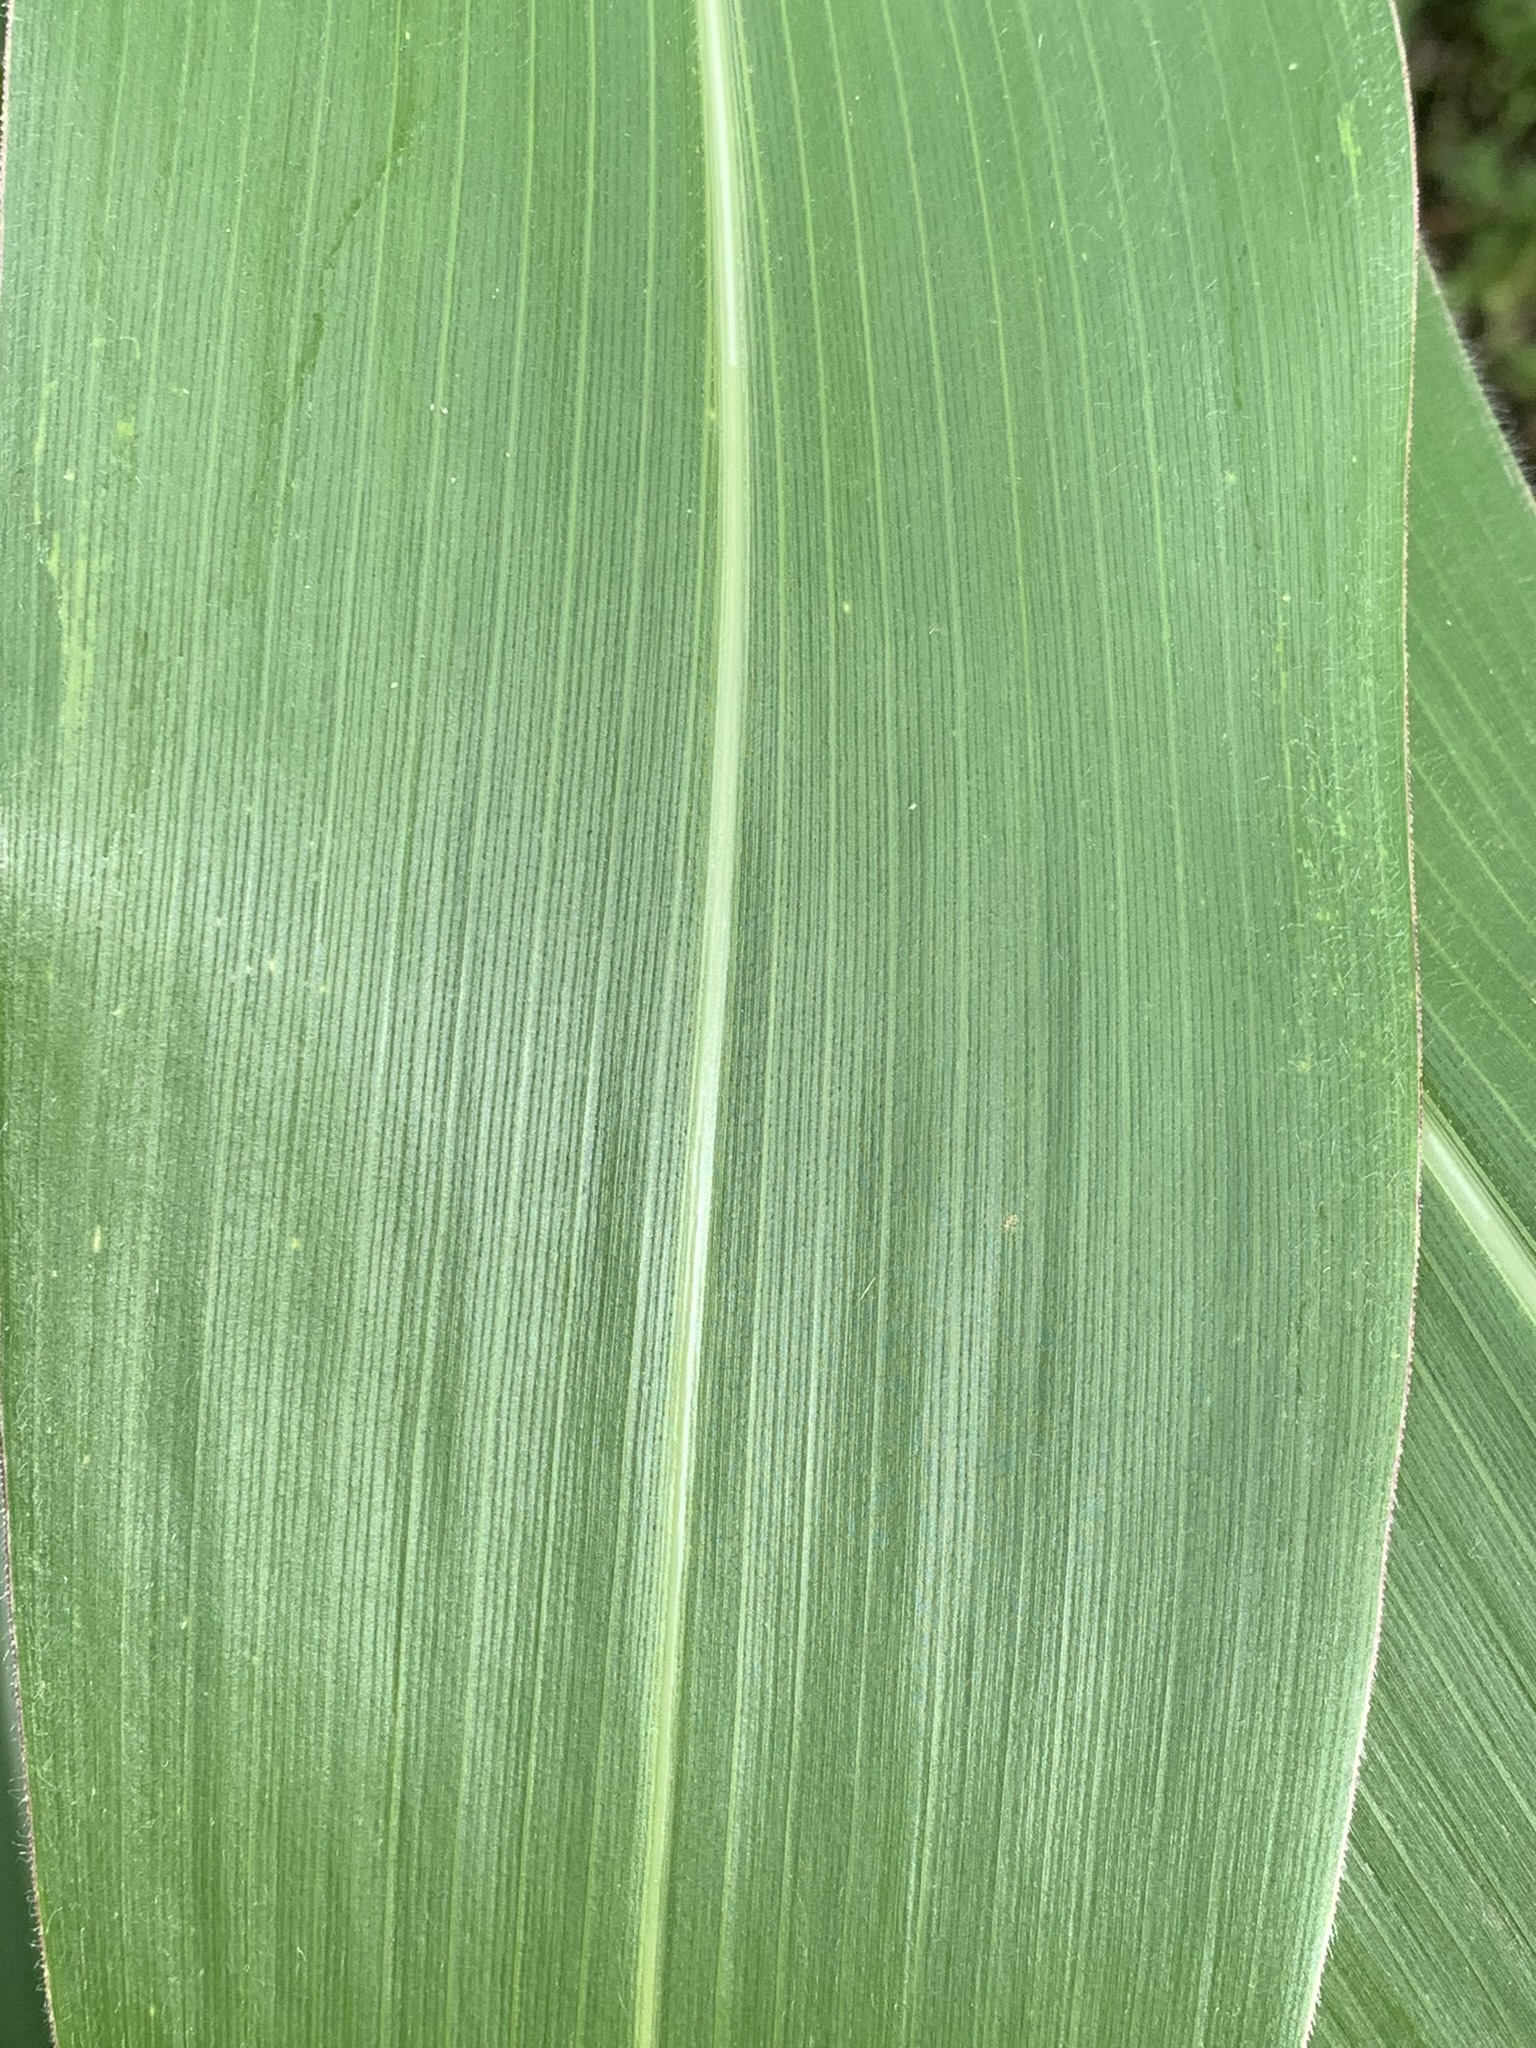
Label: Healthy